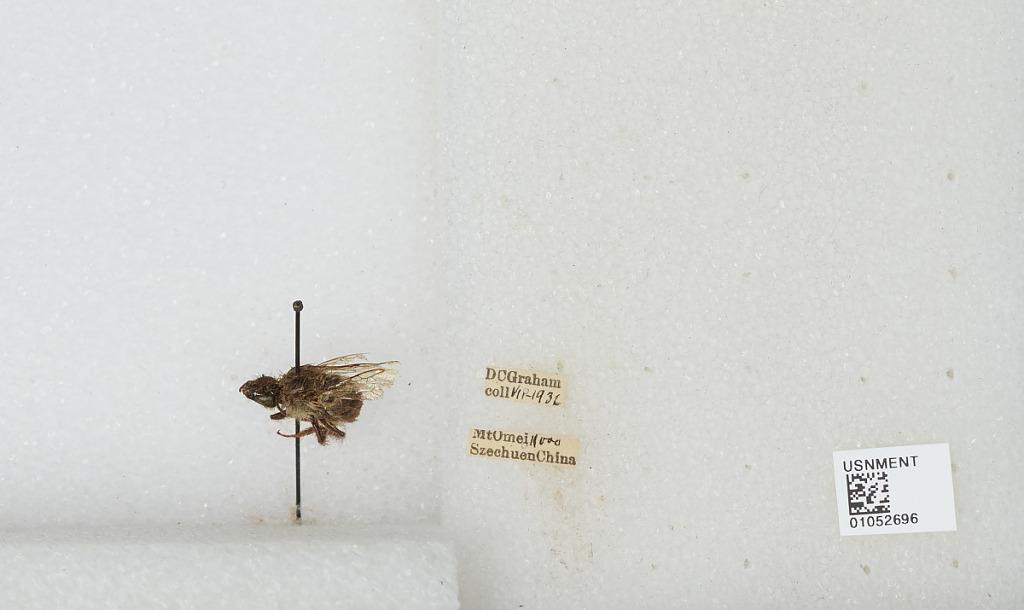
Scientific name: Bombus sp.
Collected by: D. Graham
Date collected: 1936-7-
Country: China
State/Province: Sichuan
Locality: Mount Emei